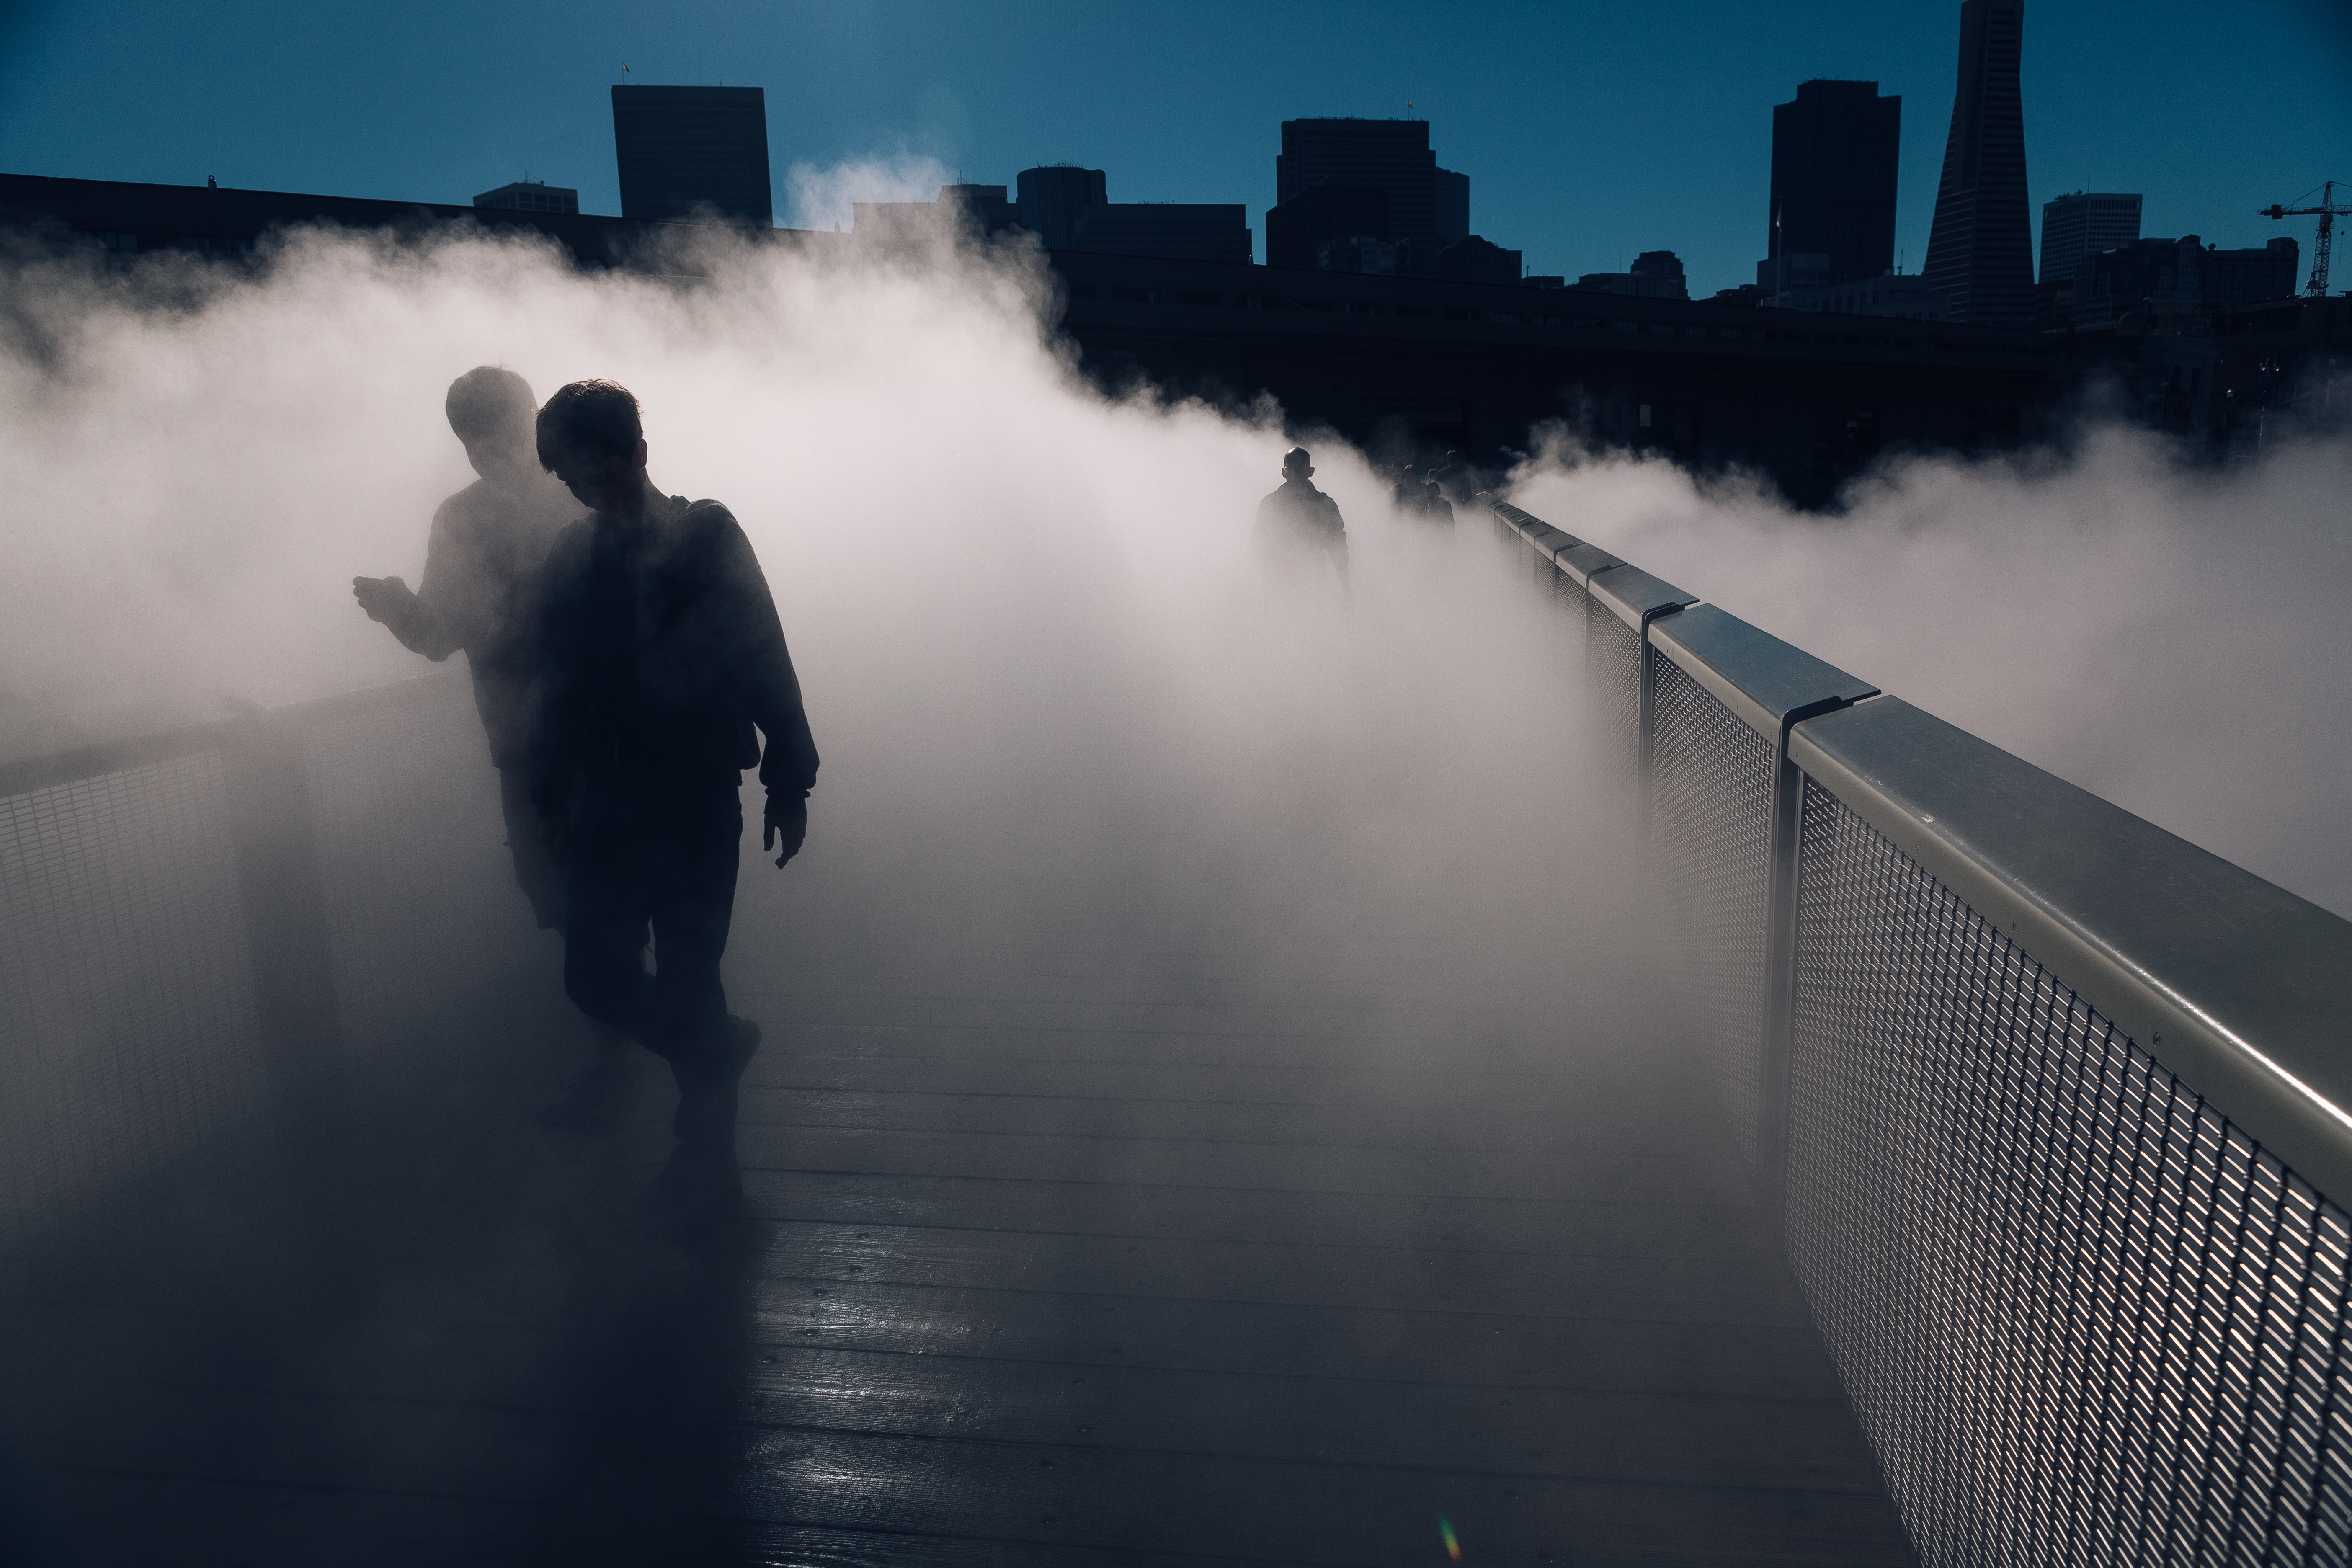
water, cloud, fog, mist, sunlight, morning, wave, reflection, weather, haze, atmospheric phenomenon, atmosphere of earth